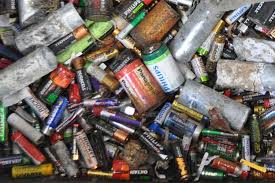
Waste category: battery